Joe Cocker

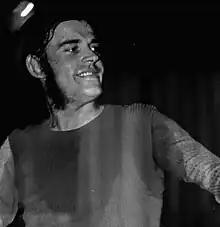
Cocker in concert at Palasport, Rome, July 1972

Despite Cocker's reluctance to venture out on the road again, an American tour had already been booked so he had to quickly form a new band in order to fulfill his contractual obligations. It proved to be a large group of more than 20 musicians, including pianist and bandleader Leon Russell, three drummers – Jim Gordon, Jim Keltner, and Chuck Blackwell, and backing vocalists Rita Coolidge and Claudia Lennear. Denny Cordell christened the new band "Mad Dogs & Englishmen", after the Noël Coward song of the same name (with its refrain, "Mad dogs and Englishmen go out in the midday sun"). Cocker's music evolved into a more bluesy type of rock, comparable to that of the Rolling Stones.